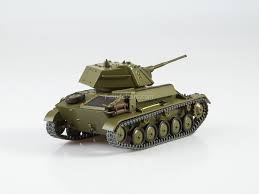
Label: Tank